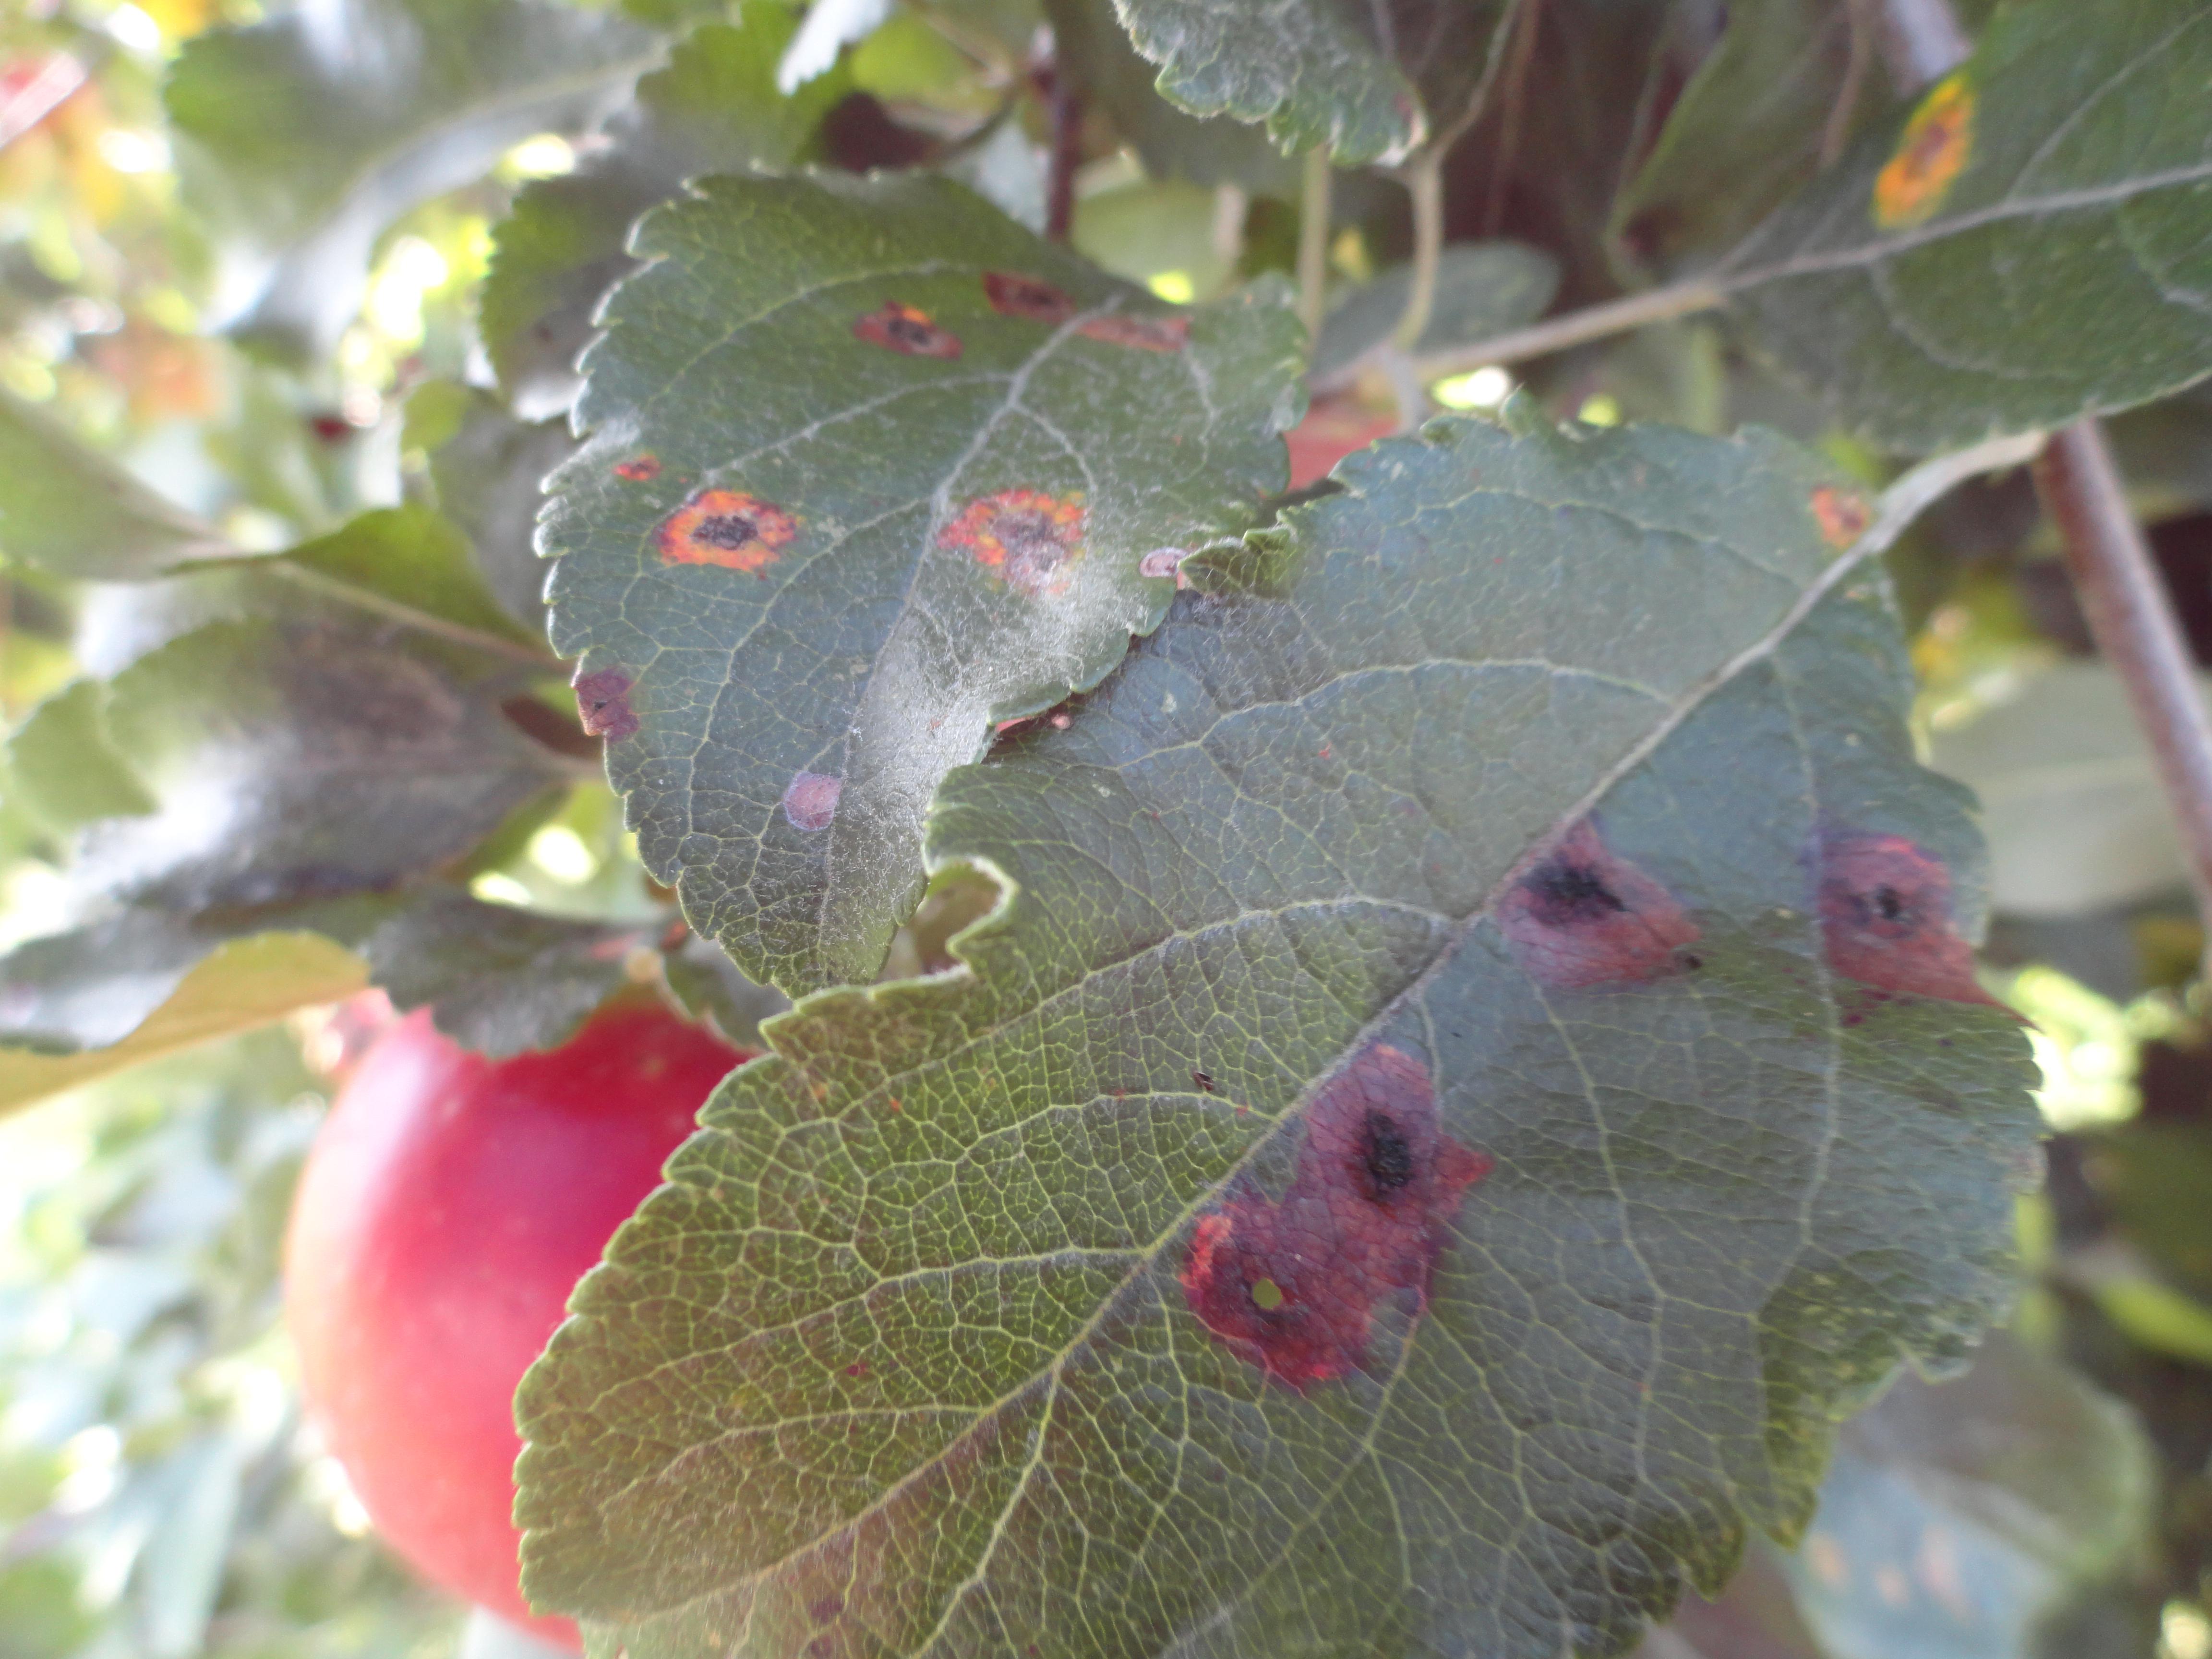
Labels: rust